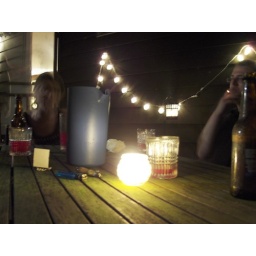
labor day weekend at the lake house in bridgman, michigan with 17 of our closest friends :D